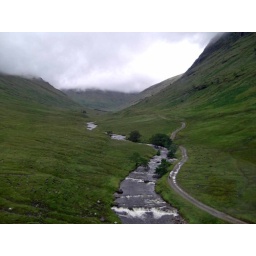
Taken from a train window somewhere in Scotland.